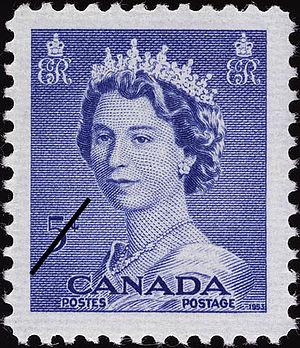
L'histoire postale et philatélique du Canada concerne les territoires qui ont formé le Canada d'aujourd'hui. Avant de joindre la confédération canadienne, les colonies britanniques qu'étaient la Colombie-Britannique et l'île de Vancouver, l'Ile-du-Prince-Edouard, la Nouvelle-Écosse, le Nouveau-Brunswick et Terre-Neuve ont émis des timbres à leur nom.